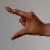
The image shows a hand gesture representing the letter 'Z' in Indian Sign Language.